Tres Valles

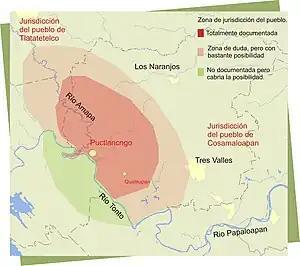
Approximate territory under jurisdiction of Puctlancingo in the 16th century.

This area of the lower Papaloapan was populated primarily by the Olmec, who disappeared for unknown reasons. Later, the area was inhabited by the Totonac, from approximately 500–100 BCE. By the time the Spanish arrived, the area had been conquered by the Mexicas, as with much of the Mesoamerican peoples.